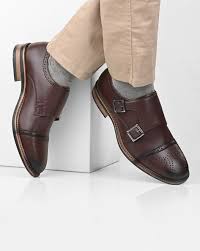
Label: Brogue